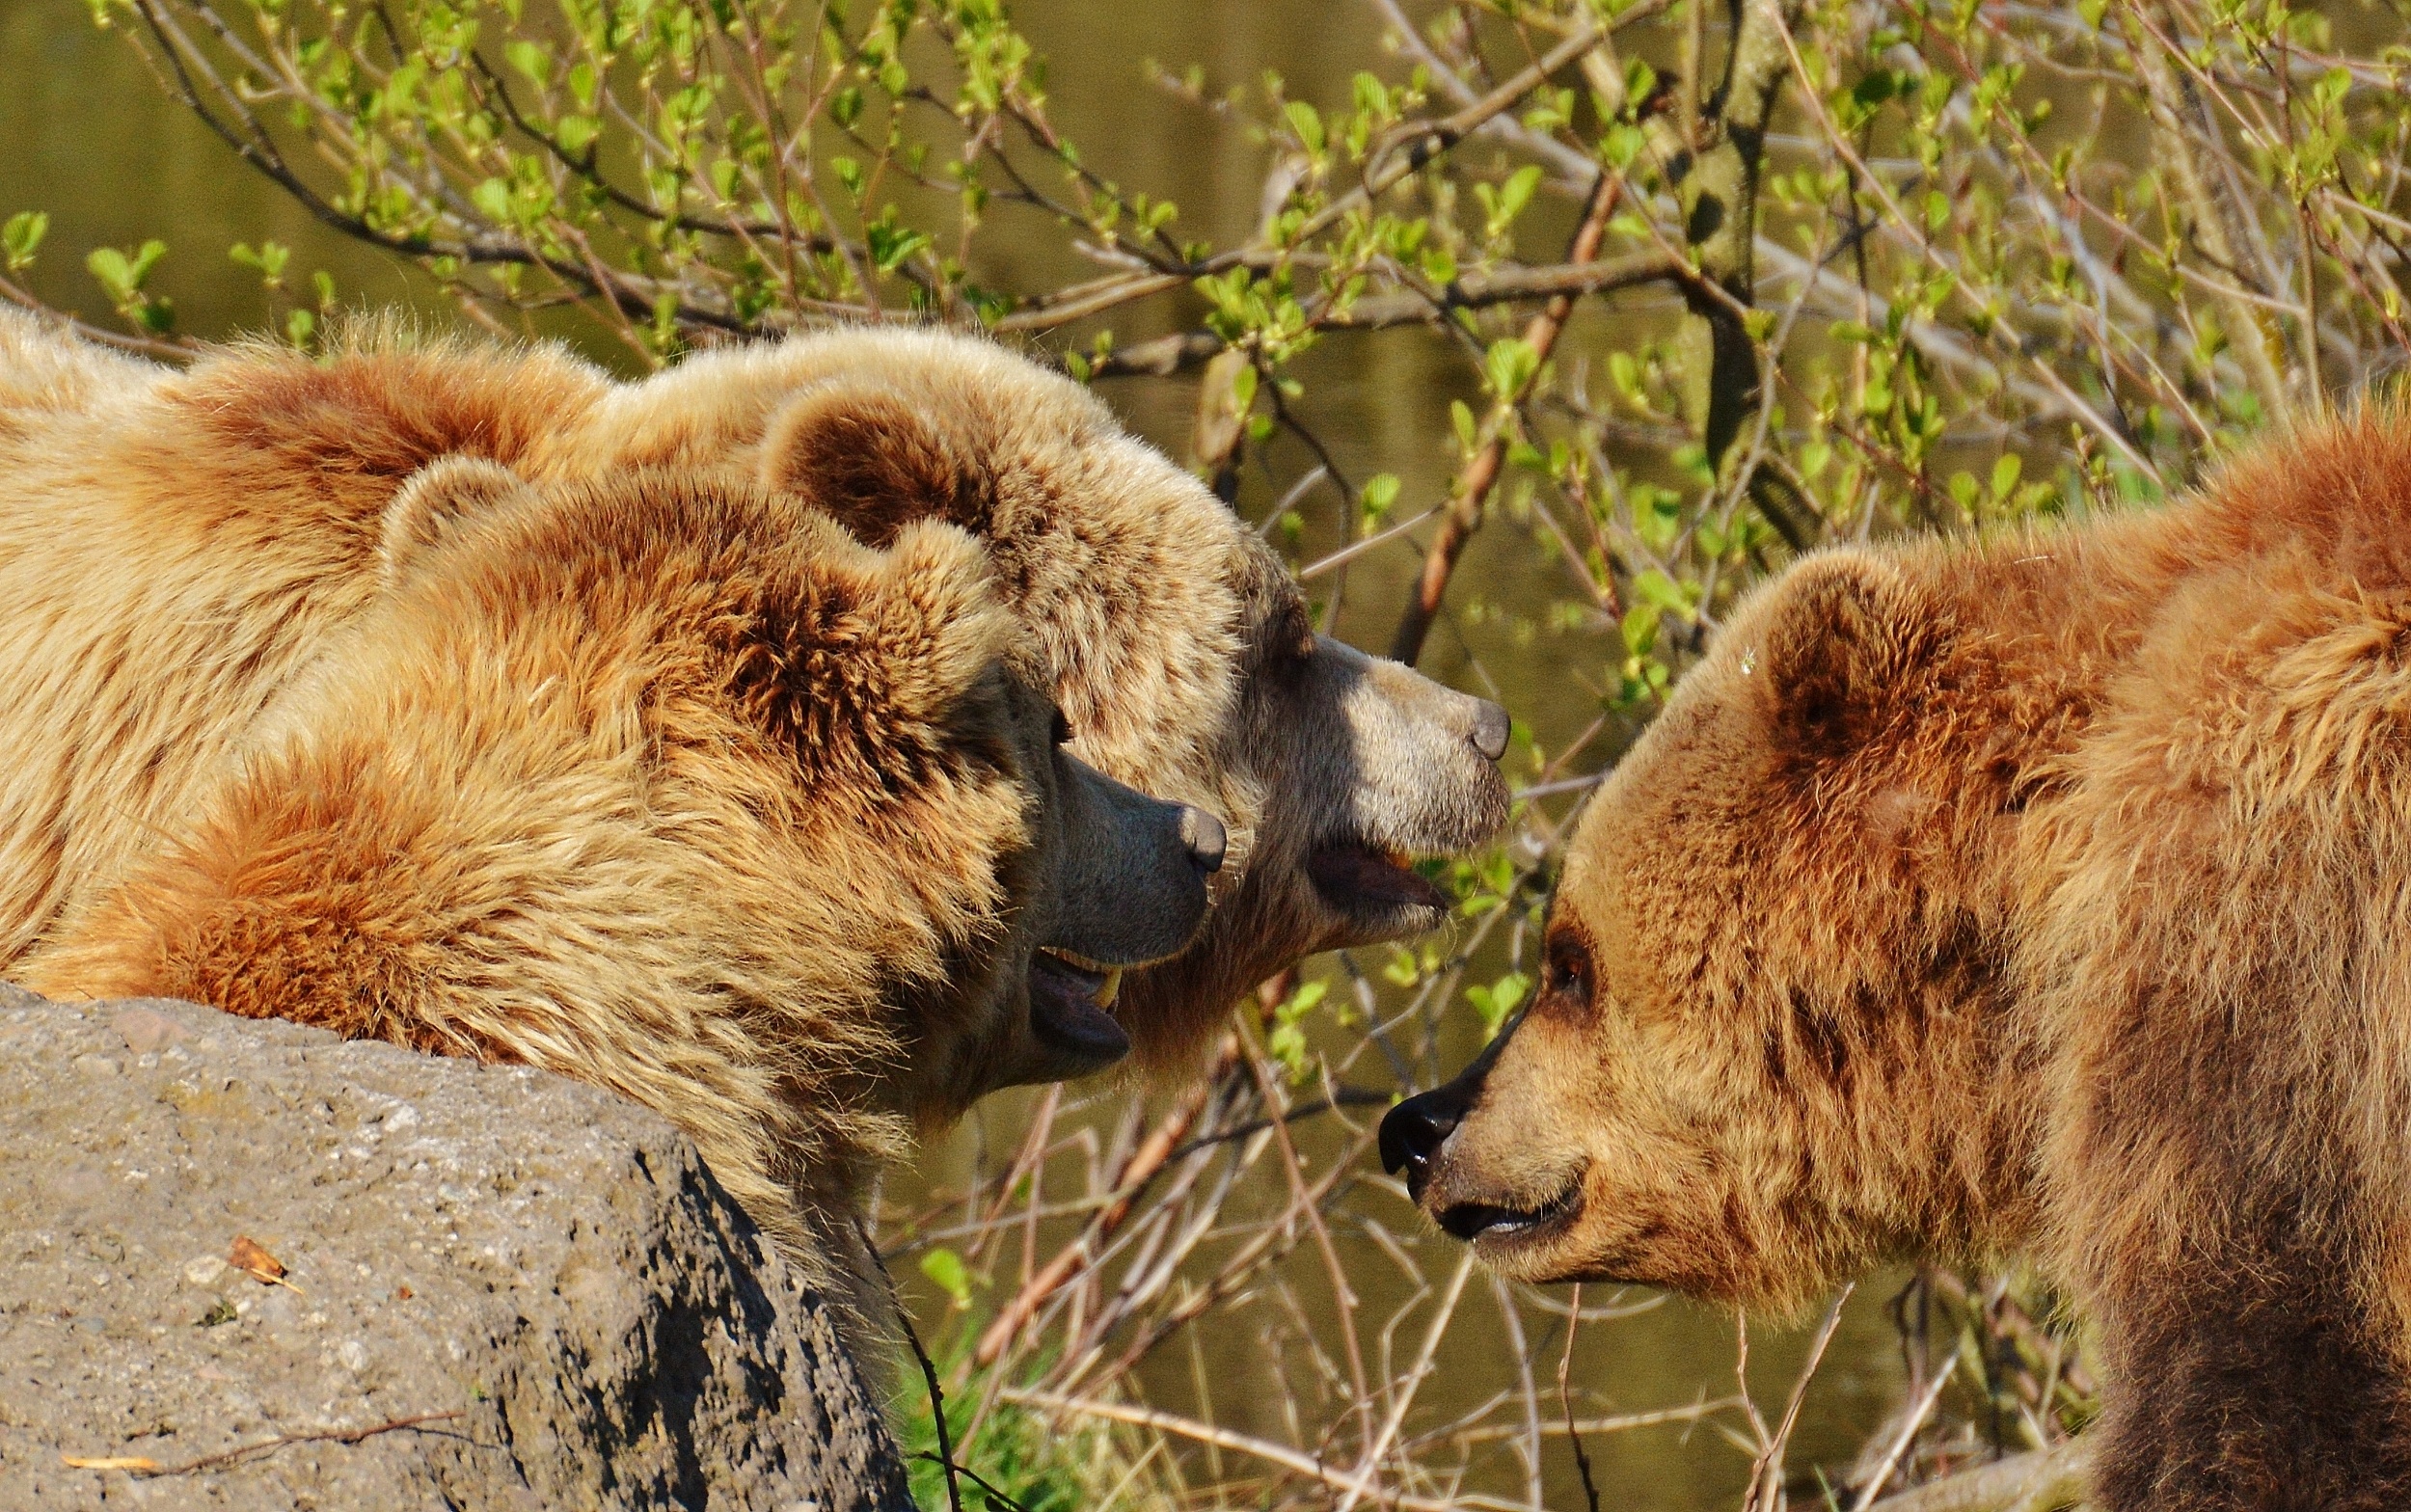
nature, forest, play, animal, bear, wildlife, fur, mammal, fauna, brown bear, red panda, wild animal, vertebrate, animal world, dangerous, wildlife park, wildpark poing, grizzly bear, dog breed group